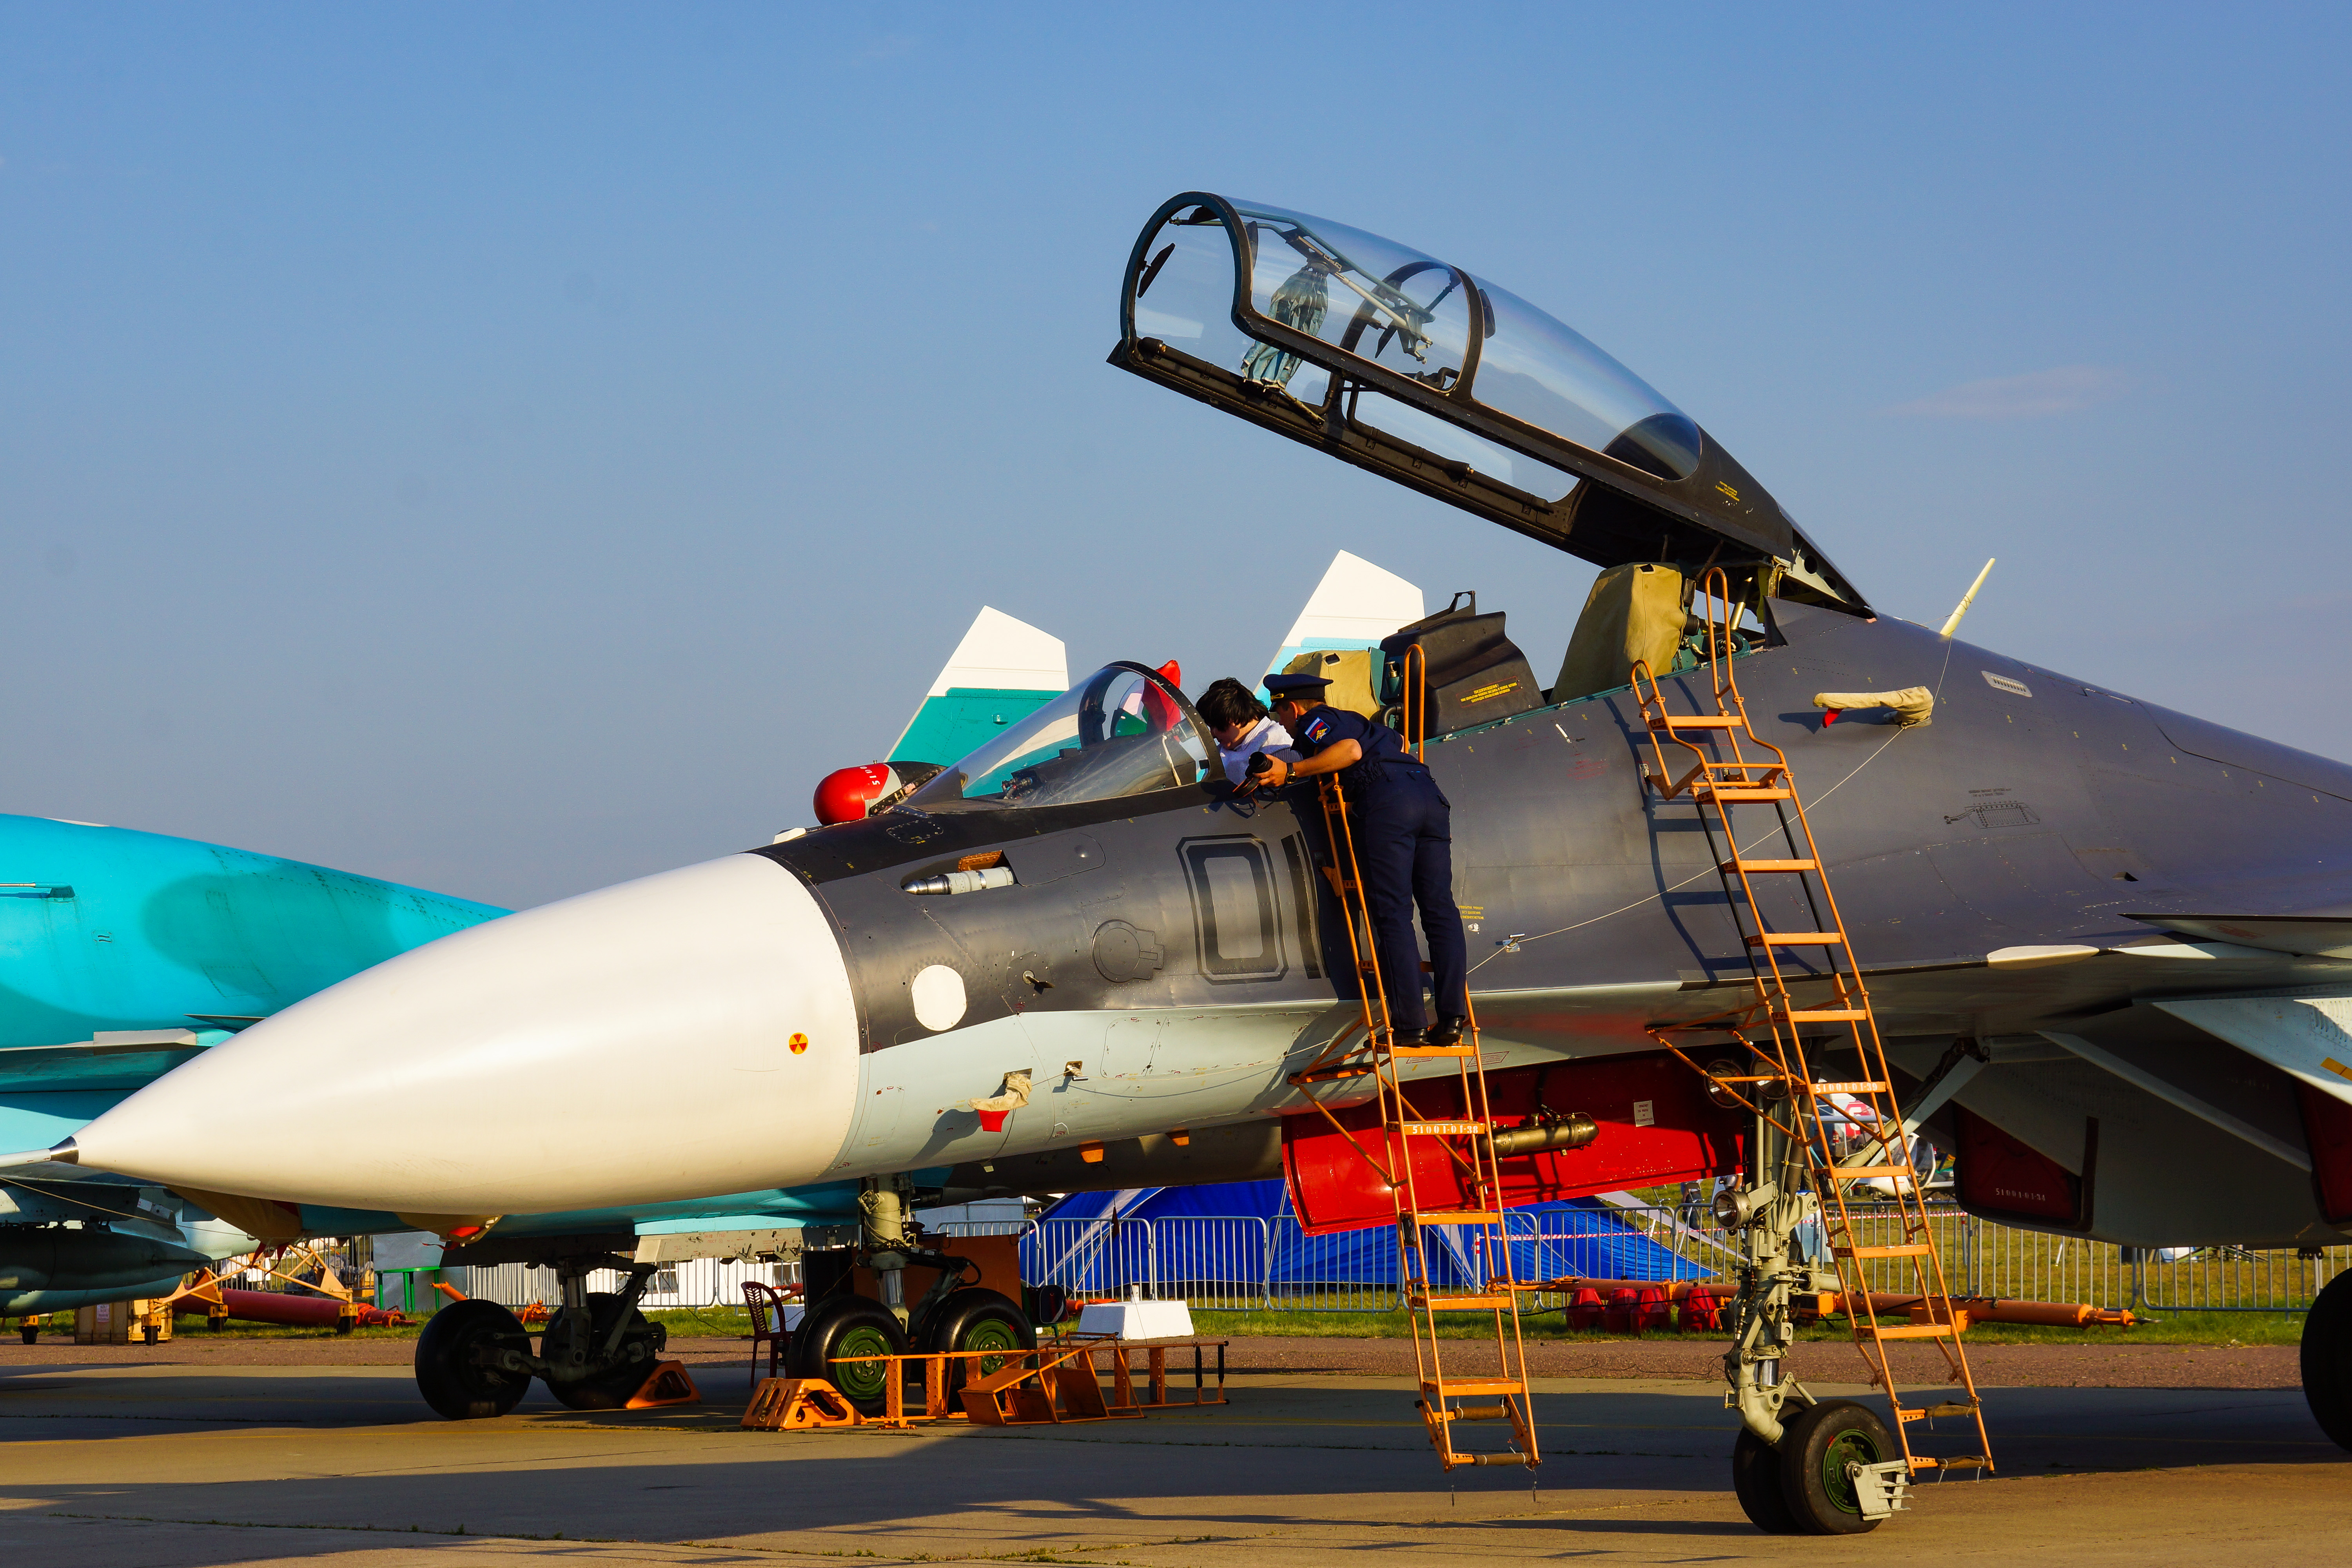
air show, statics, airplane, helicopter, aerodrome technology, aviation, military aviation, civil aviation, fighter, vehicle, sky, exhibition, maks, mode of transport, aircraft, transport, fighter aircraft, military aircraft, aerospace engineering, jet aircraft, automotive tire, air force, aerospace manufacturer, windshield, air travel, ground attack aircraft, supersonic aircraft, trainer, machine, pilot, airport apron, airman, aircraft engine, fighter pilot, wing, military, fin